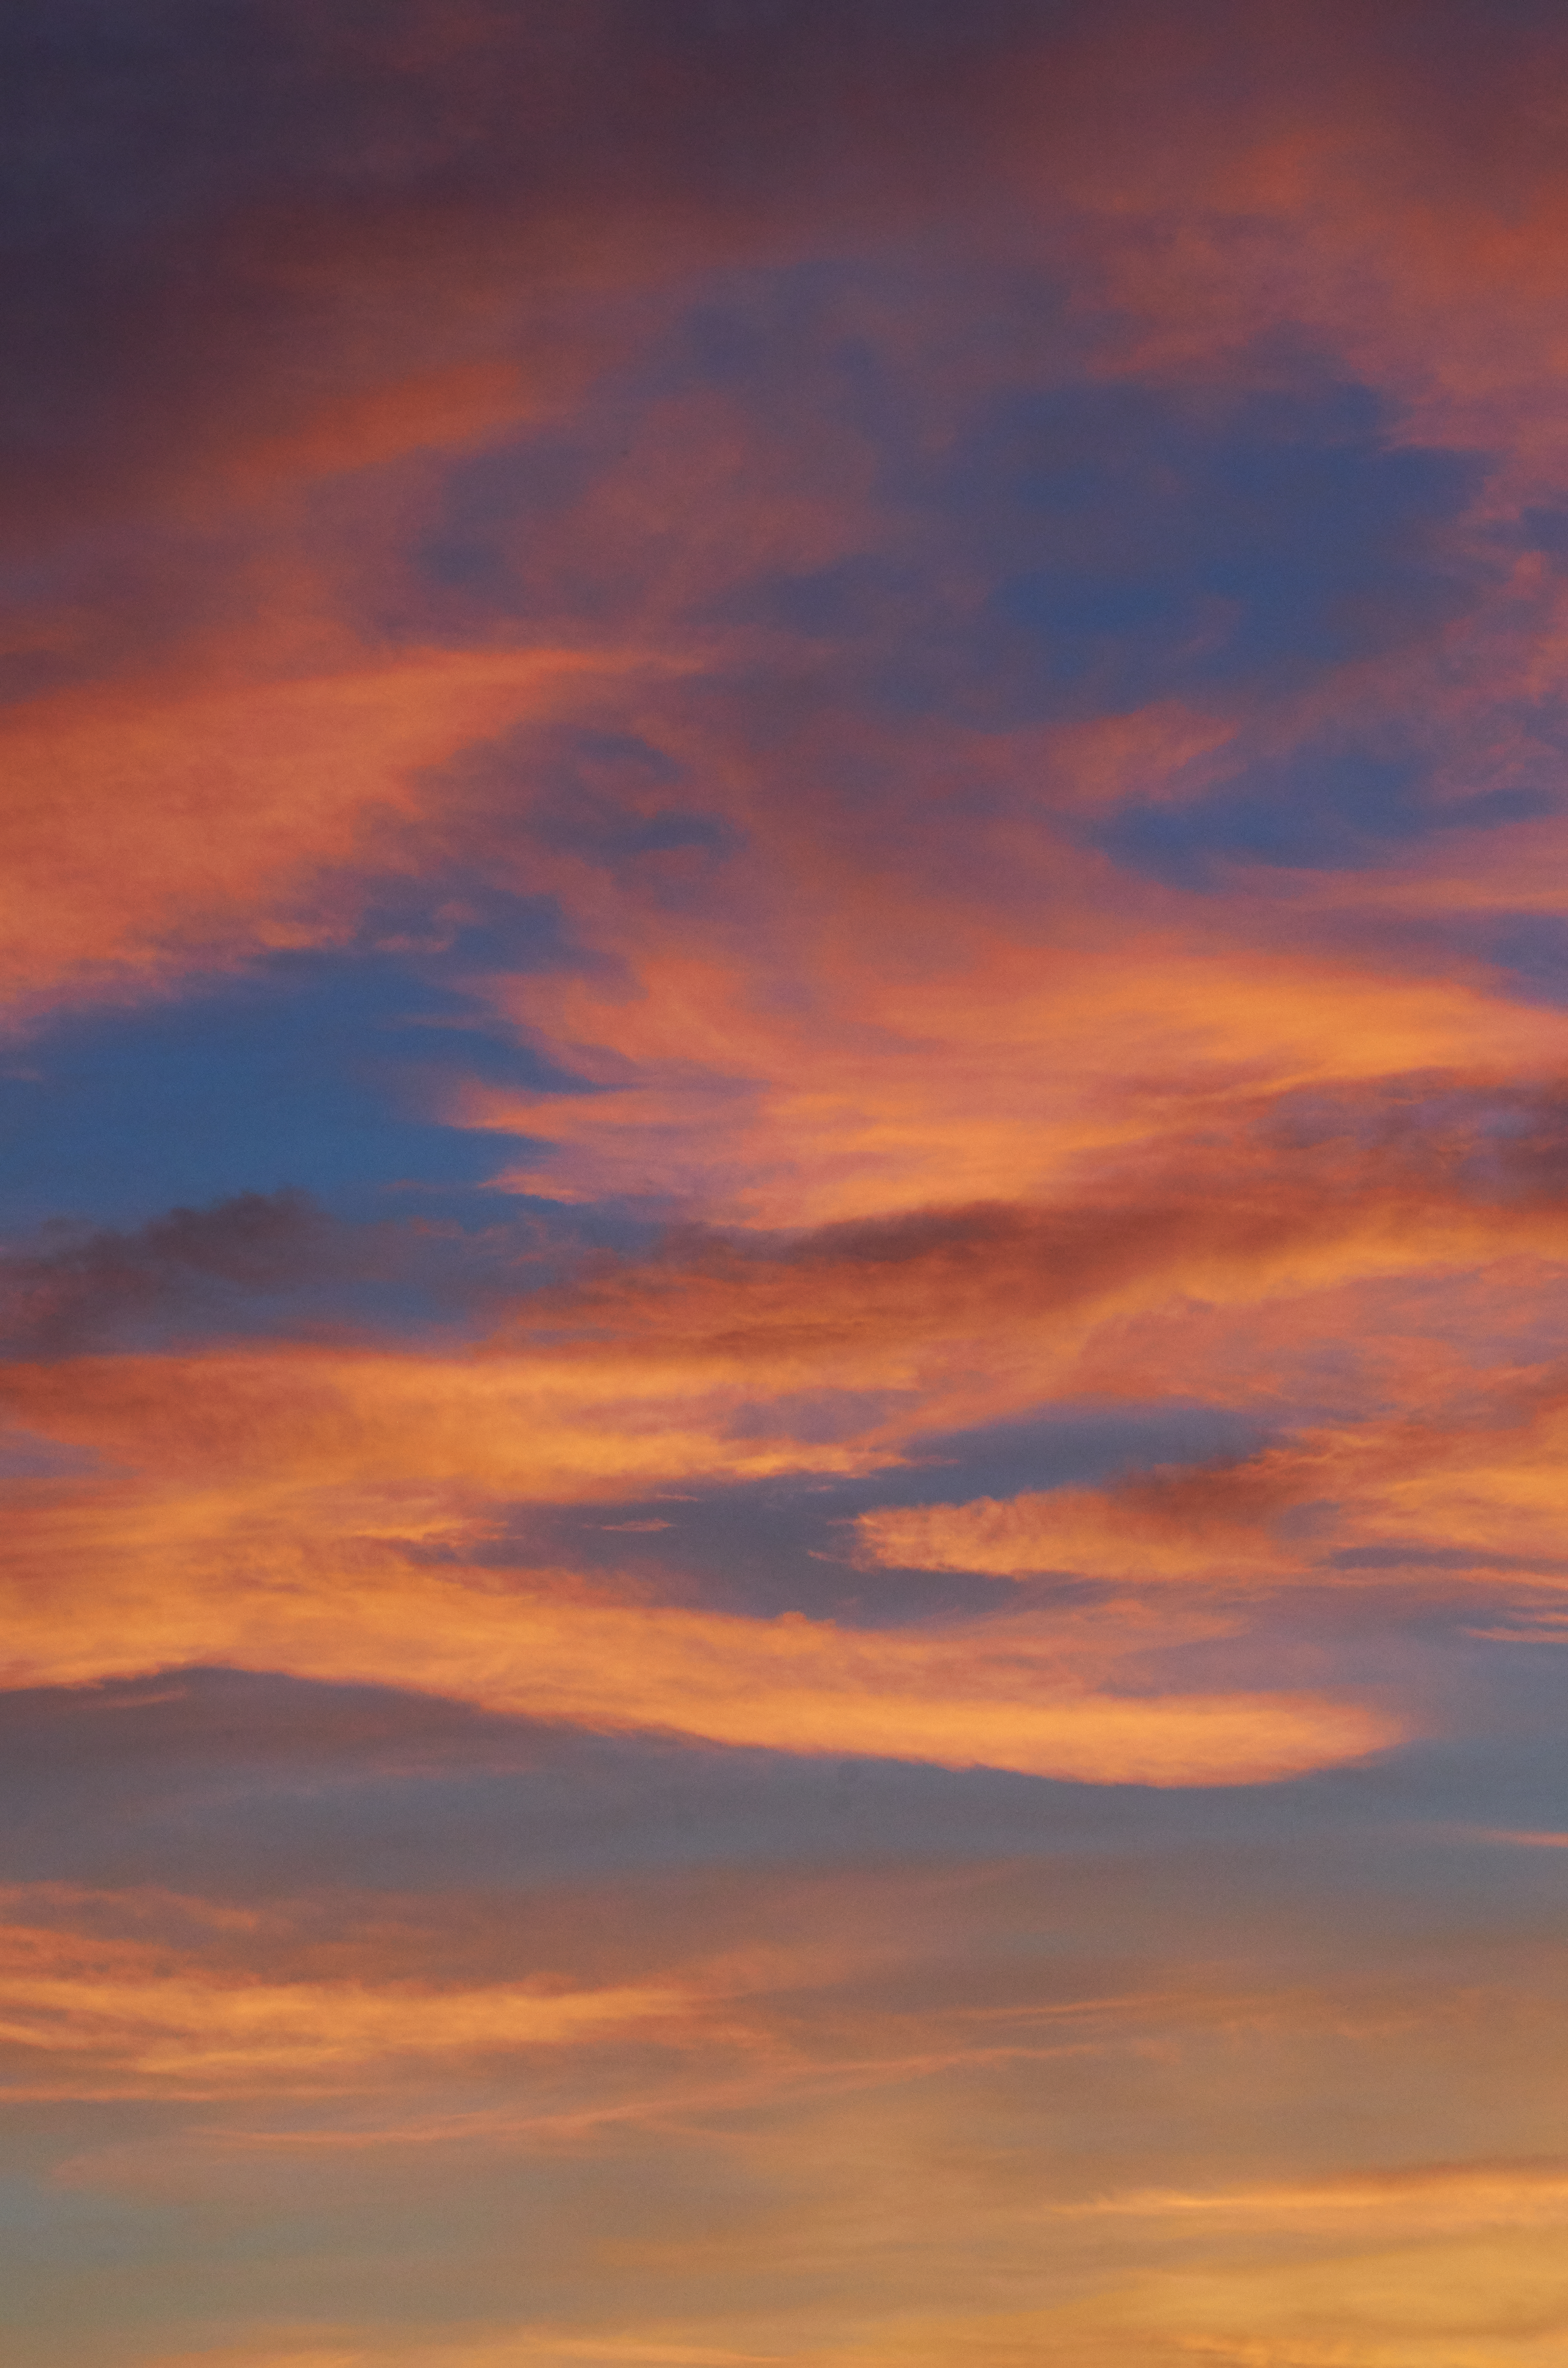
sky, afterglow, cloud, red sky at morning, daytime, sunset, atmosphere, evening, dusk, blue, horizon, orange, sunrise, atmospheric phenomenon, dawn, morning, calm, celestial event, cumulus, meteorological phenomenon, sea